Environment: real
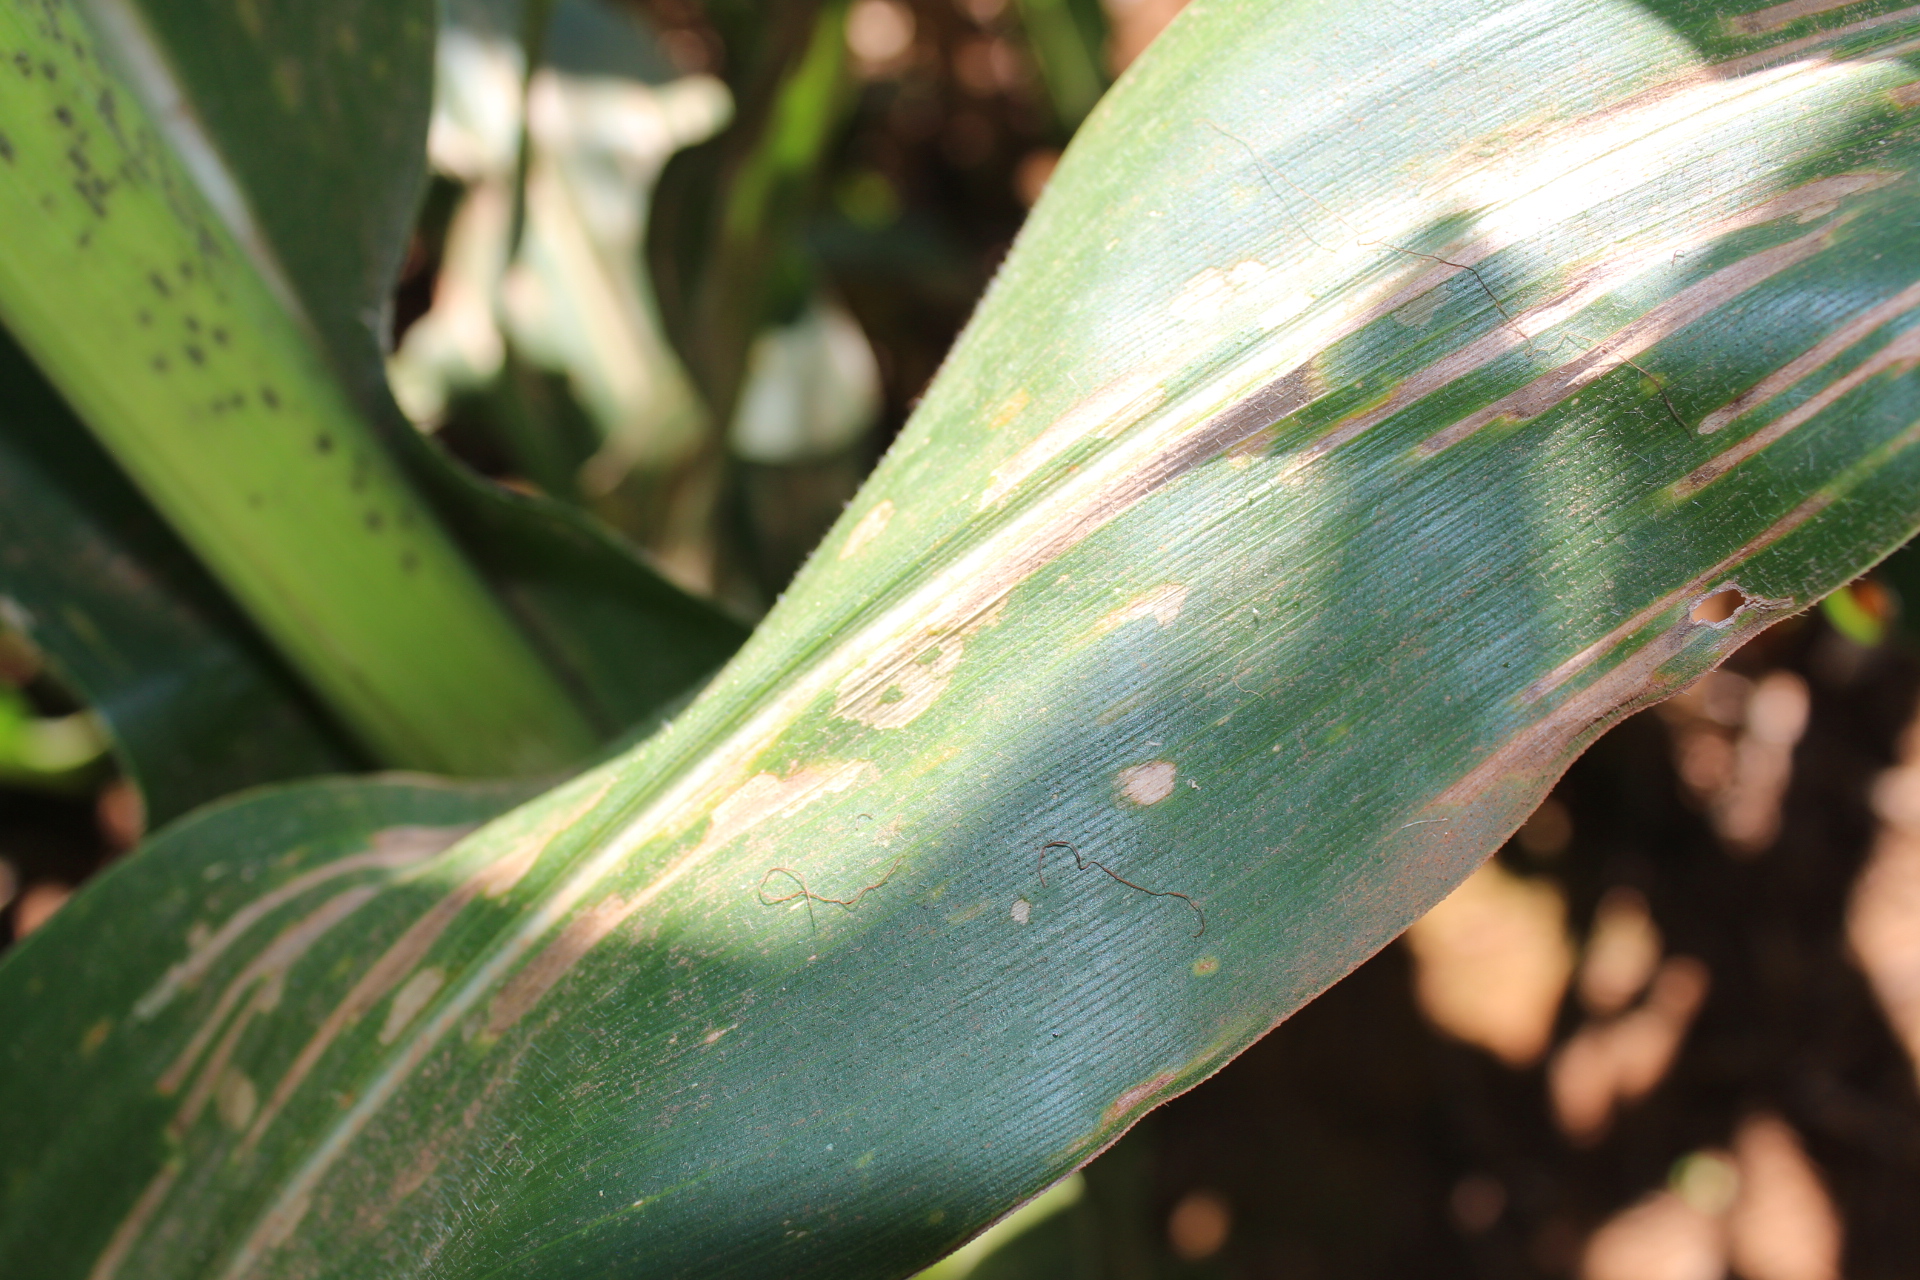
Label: gray_leaf_spot